Chick Fewster

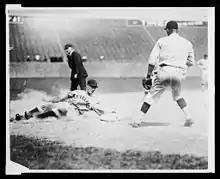
Fewster slides into third base during a game in 1924, as a member of the Cleveland Indians

On March 25, 1920 while at bat in the top of the first inning during an exhibition game against the Brooklyn Robins, Fewster was struck in the temple by a pitch from Robins right-hander Jeff Pfeffer knocking him unconscious for approximately ten minutes. Fewster suffered a fractured skull and concussion which was complicated by internal hemorrhaging. He temporarily lost his ability to speak and underwent an operation at Johns Hopkins Hospital on March 31 to remove skull fragments and a blood clot, and to have a silver plate placed in to his skull. He rejoined the team on July 5 of that year and appeared in 21 games.